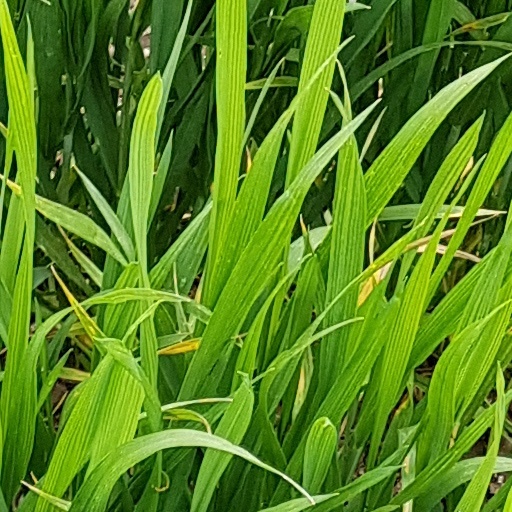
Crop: wheat